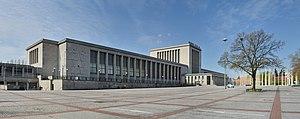
Le parc d'exposition de Berlin est situé à Berlin-Westend, dans la zone piétonne de Charlottenburg-Wilmersdorf, non loin de la Haus des Rundfunks.